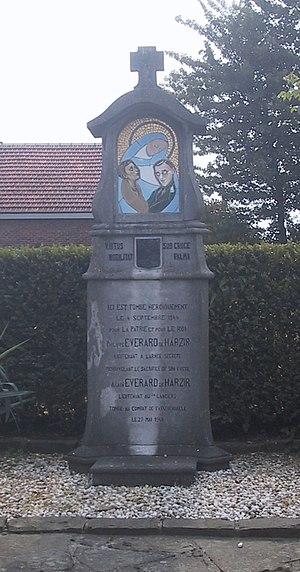
Alleur est une section de la commune belge d'Ans située en Région wallonne dans la province de Liège.